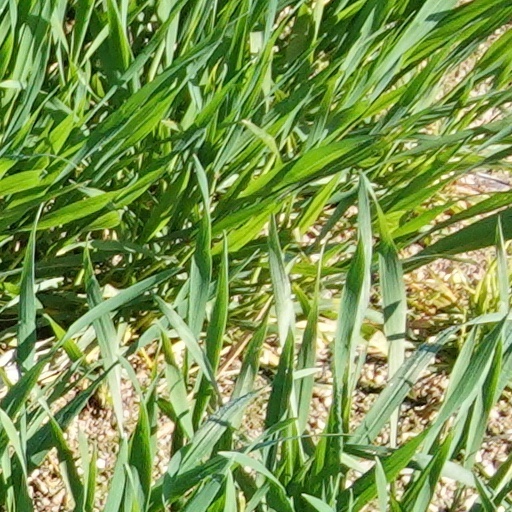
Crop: wheat